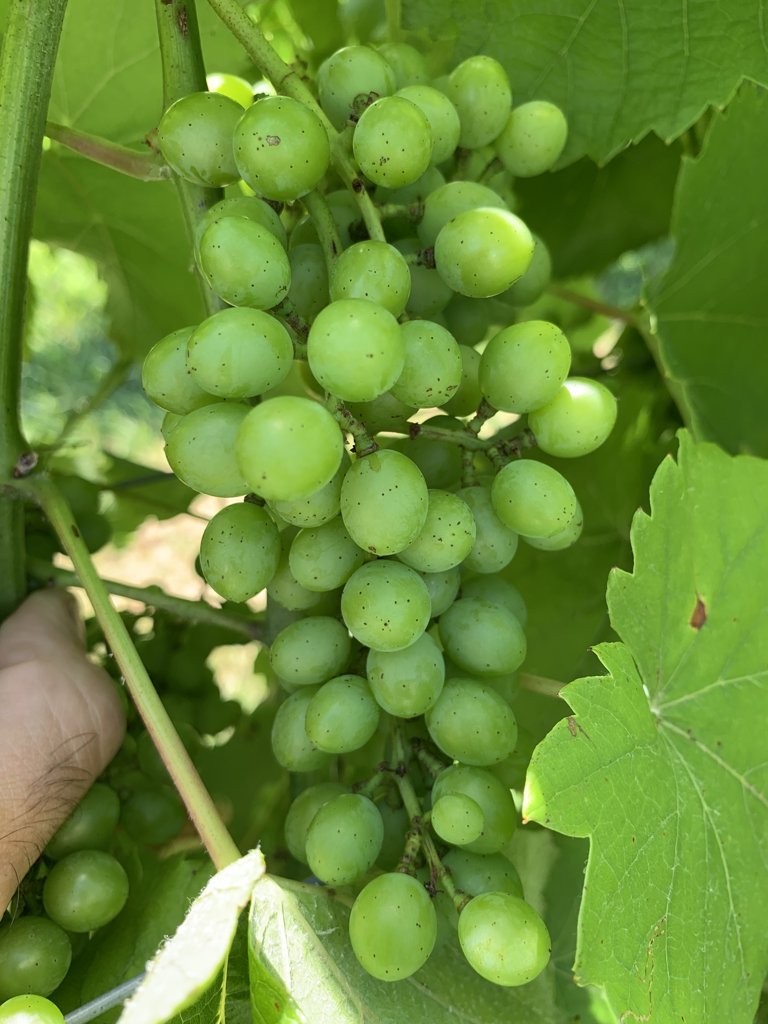
Berries visible: 64
Grape clusters: 2